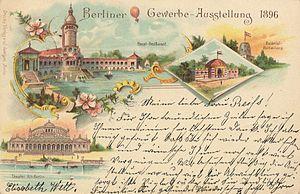
La grande exposition industrielle de Berlin est une exposition non reconnue par le Bureau International des Expositions qui se tient dans le parc de Treptow de Berlin, en 1896.